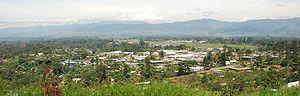
Goroka est une ville de Papouasie-Nouvelle-Guinée.